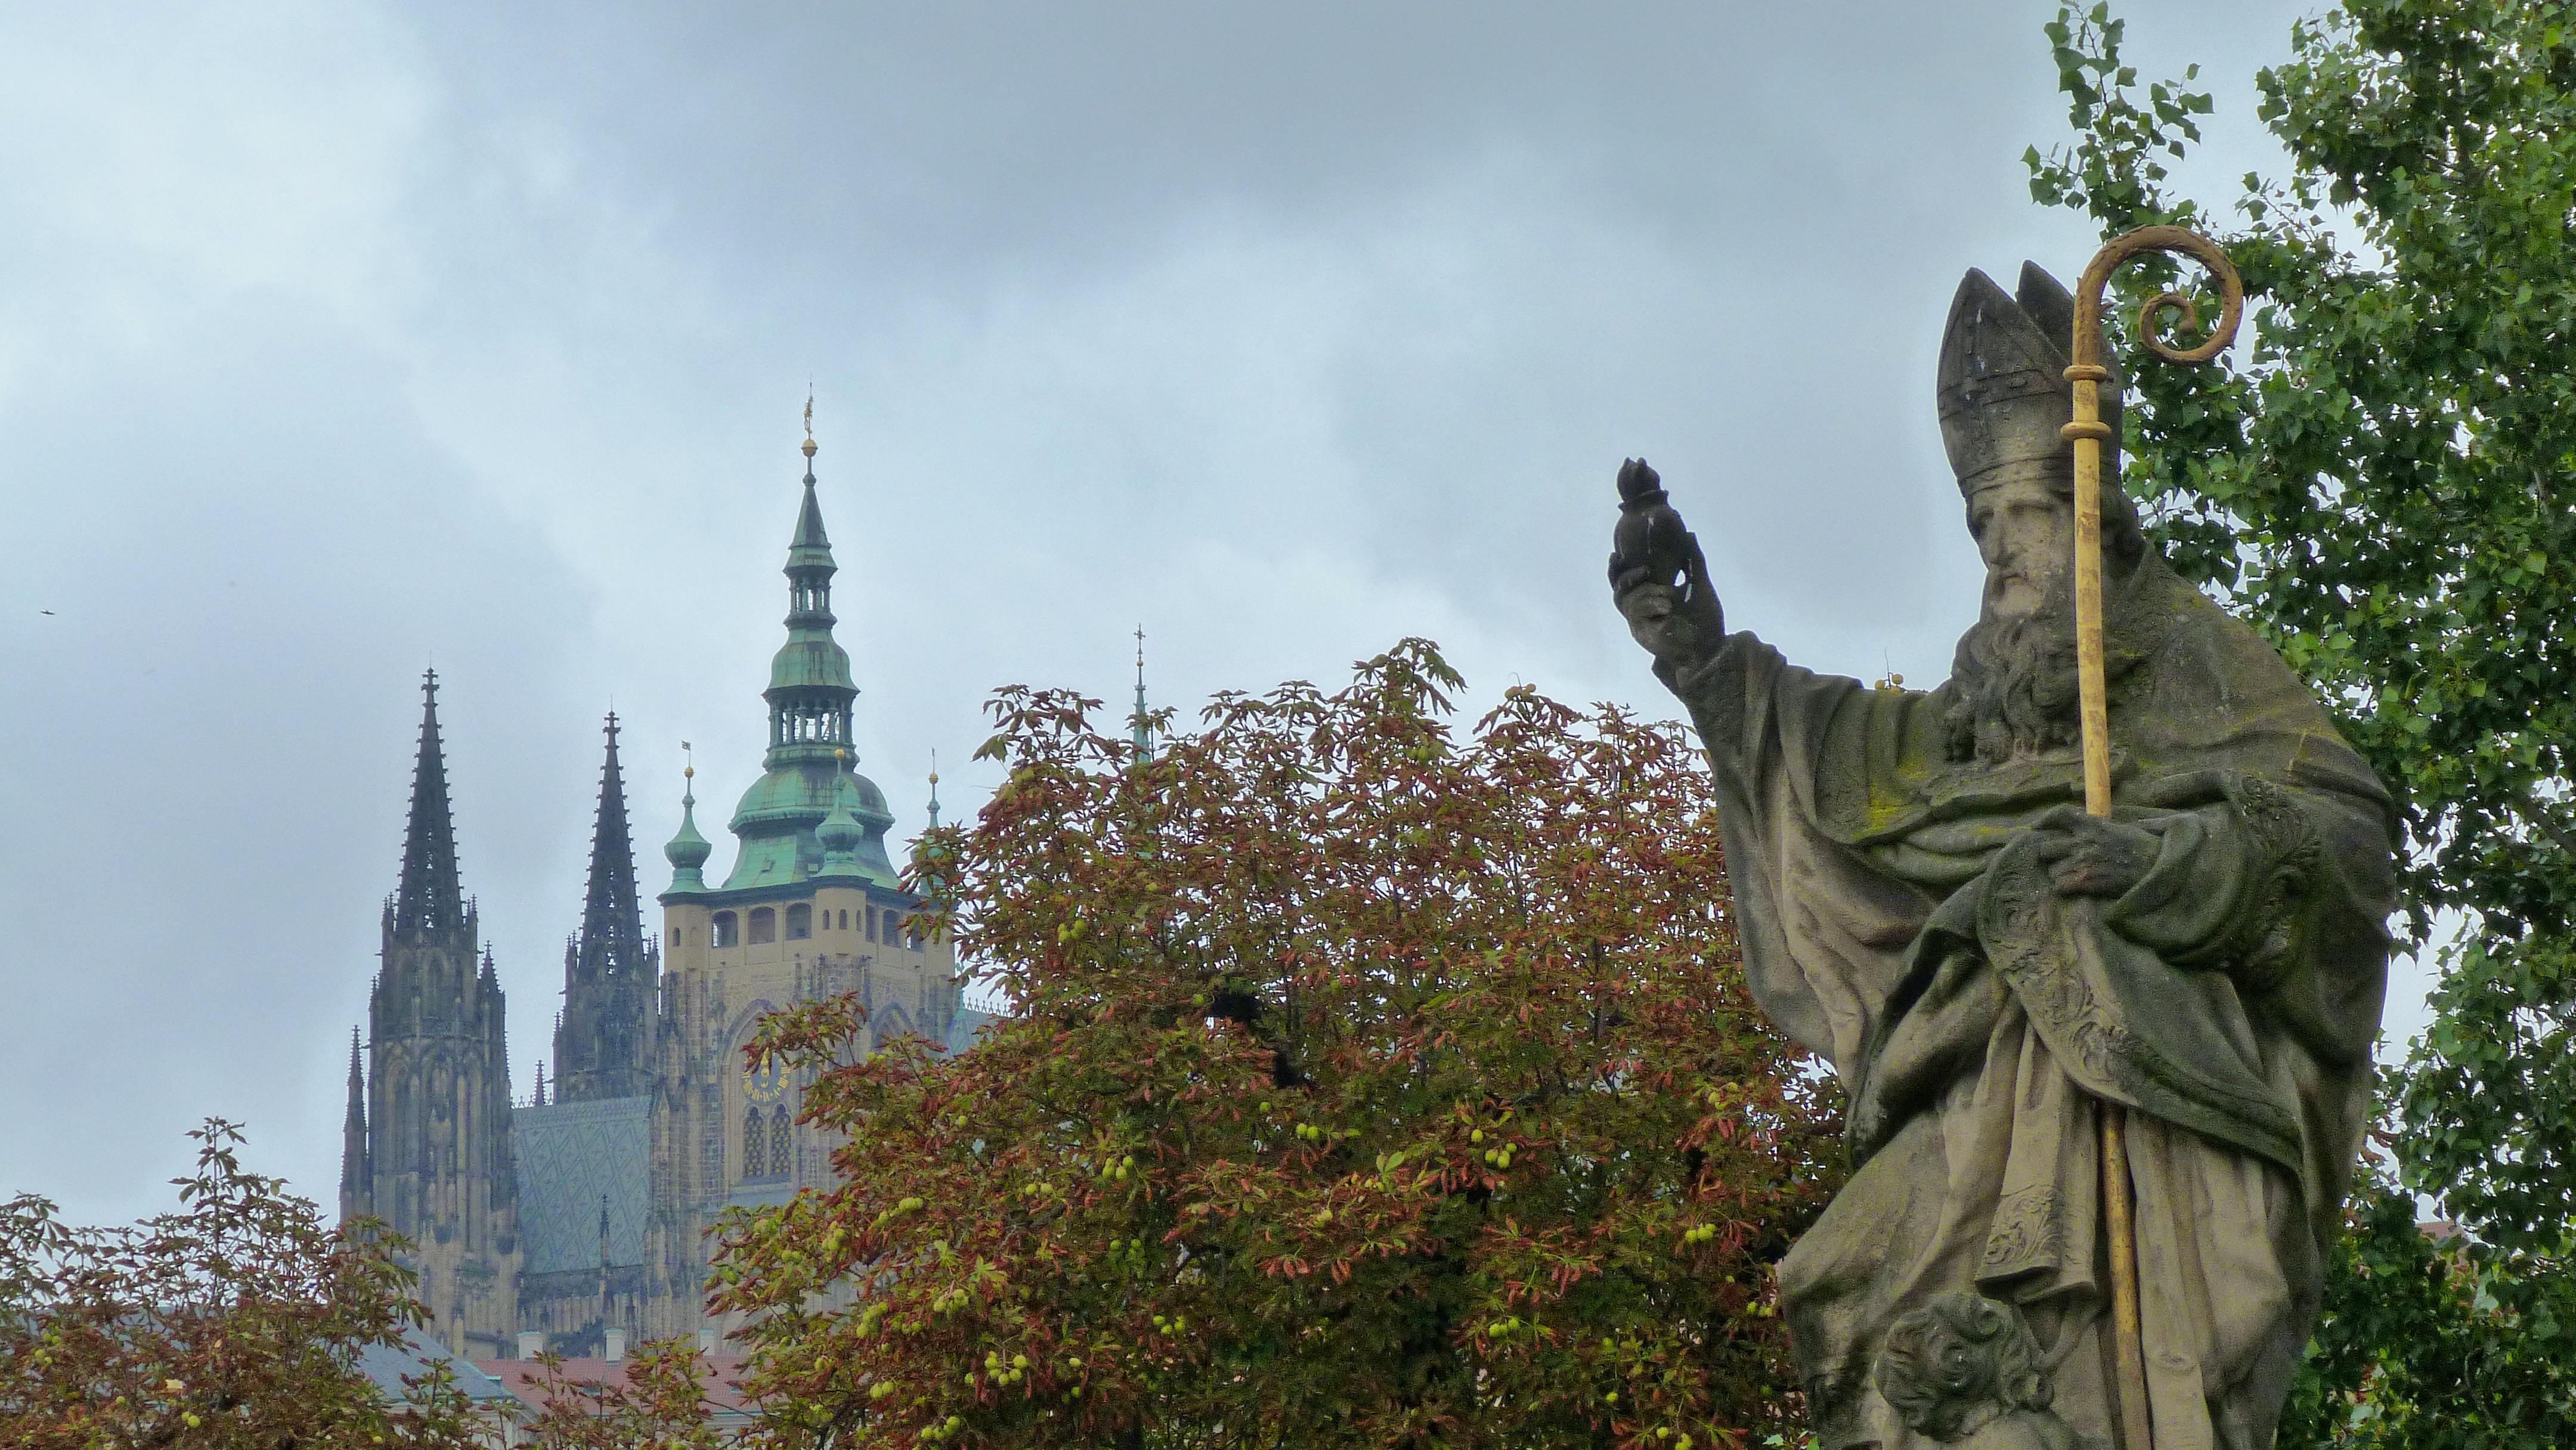
architecture, monument, statue, landmark, cathedral, prague, tourism, place of worship, old town, sculpture, spire, historically, charles bridge, prague castle